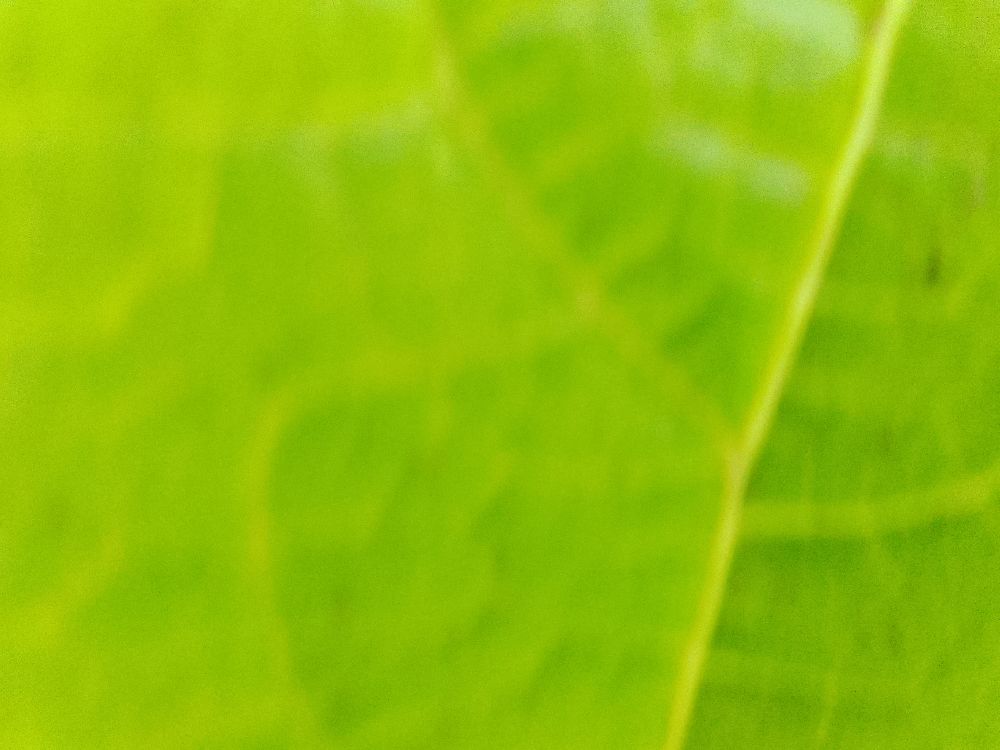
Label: healthy